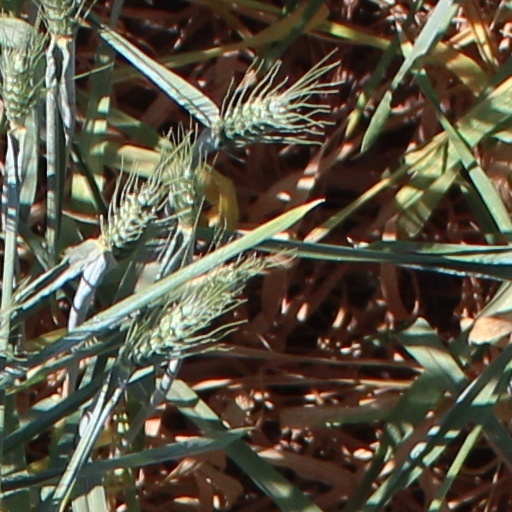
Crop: wheat